Raja Huli

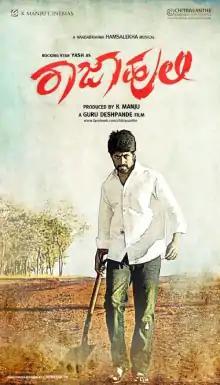
Poster

Raja Huli is a 2013 Indian Kannada-language comedy-drama film directed by Guru Deshpande and written by S. R. Prabhakaran. Produced by K. Manju's home production, the film stars Yash in title role, along with Meghana Raj, Vasishta N. Simha, Charan Raj, Mithra, and Chikkanna in supporting roles. The soundtrack and score are composed by Hamsalekha. The film, which made its theatrical release on 1 November 2013, coinciding with the Kannada Rajyotsava festival became a commercial hit at the box office, becoming Yash's 3rd consecutive hit after "Drama" and "Googly". The movie is a remake of 2012 Tamil movie "Sundarapandian". The success of this movie paved the way for Yash to emerge as the top star of Sandalwood.